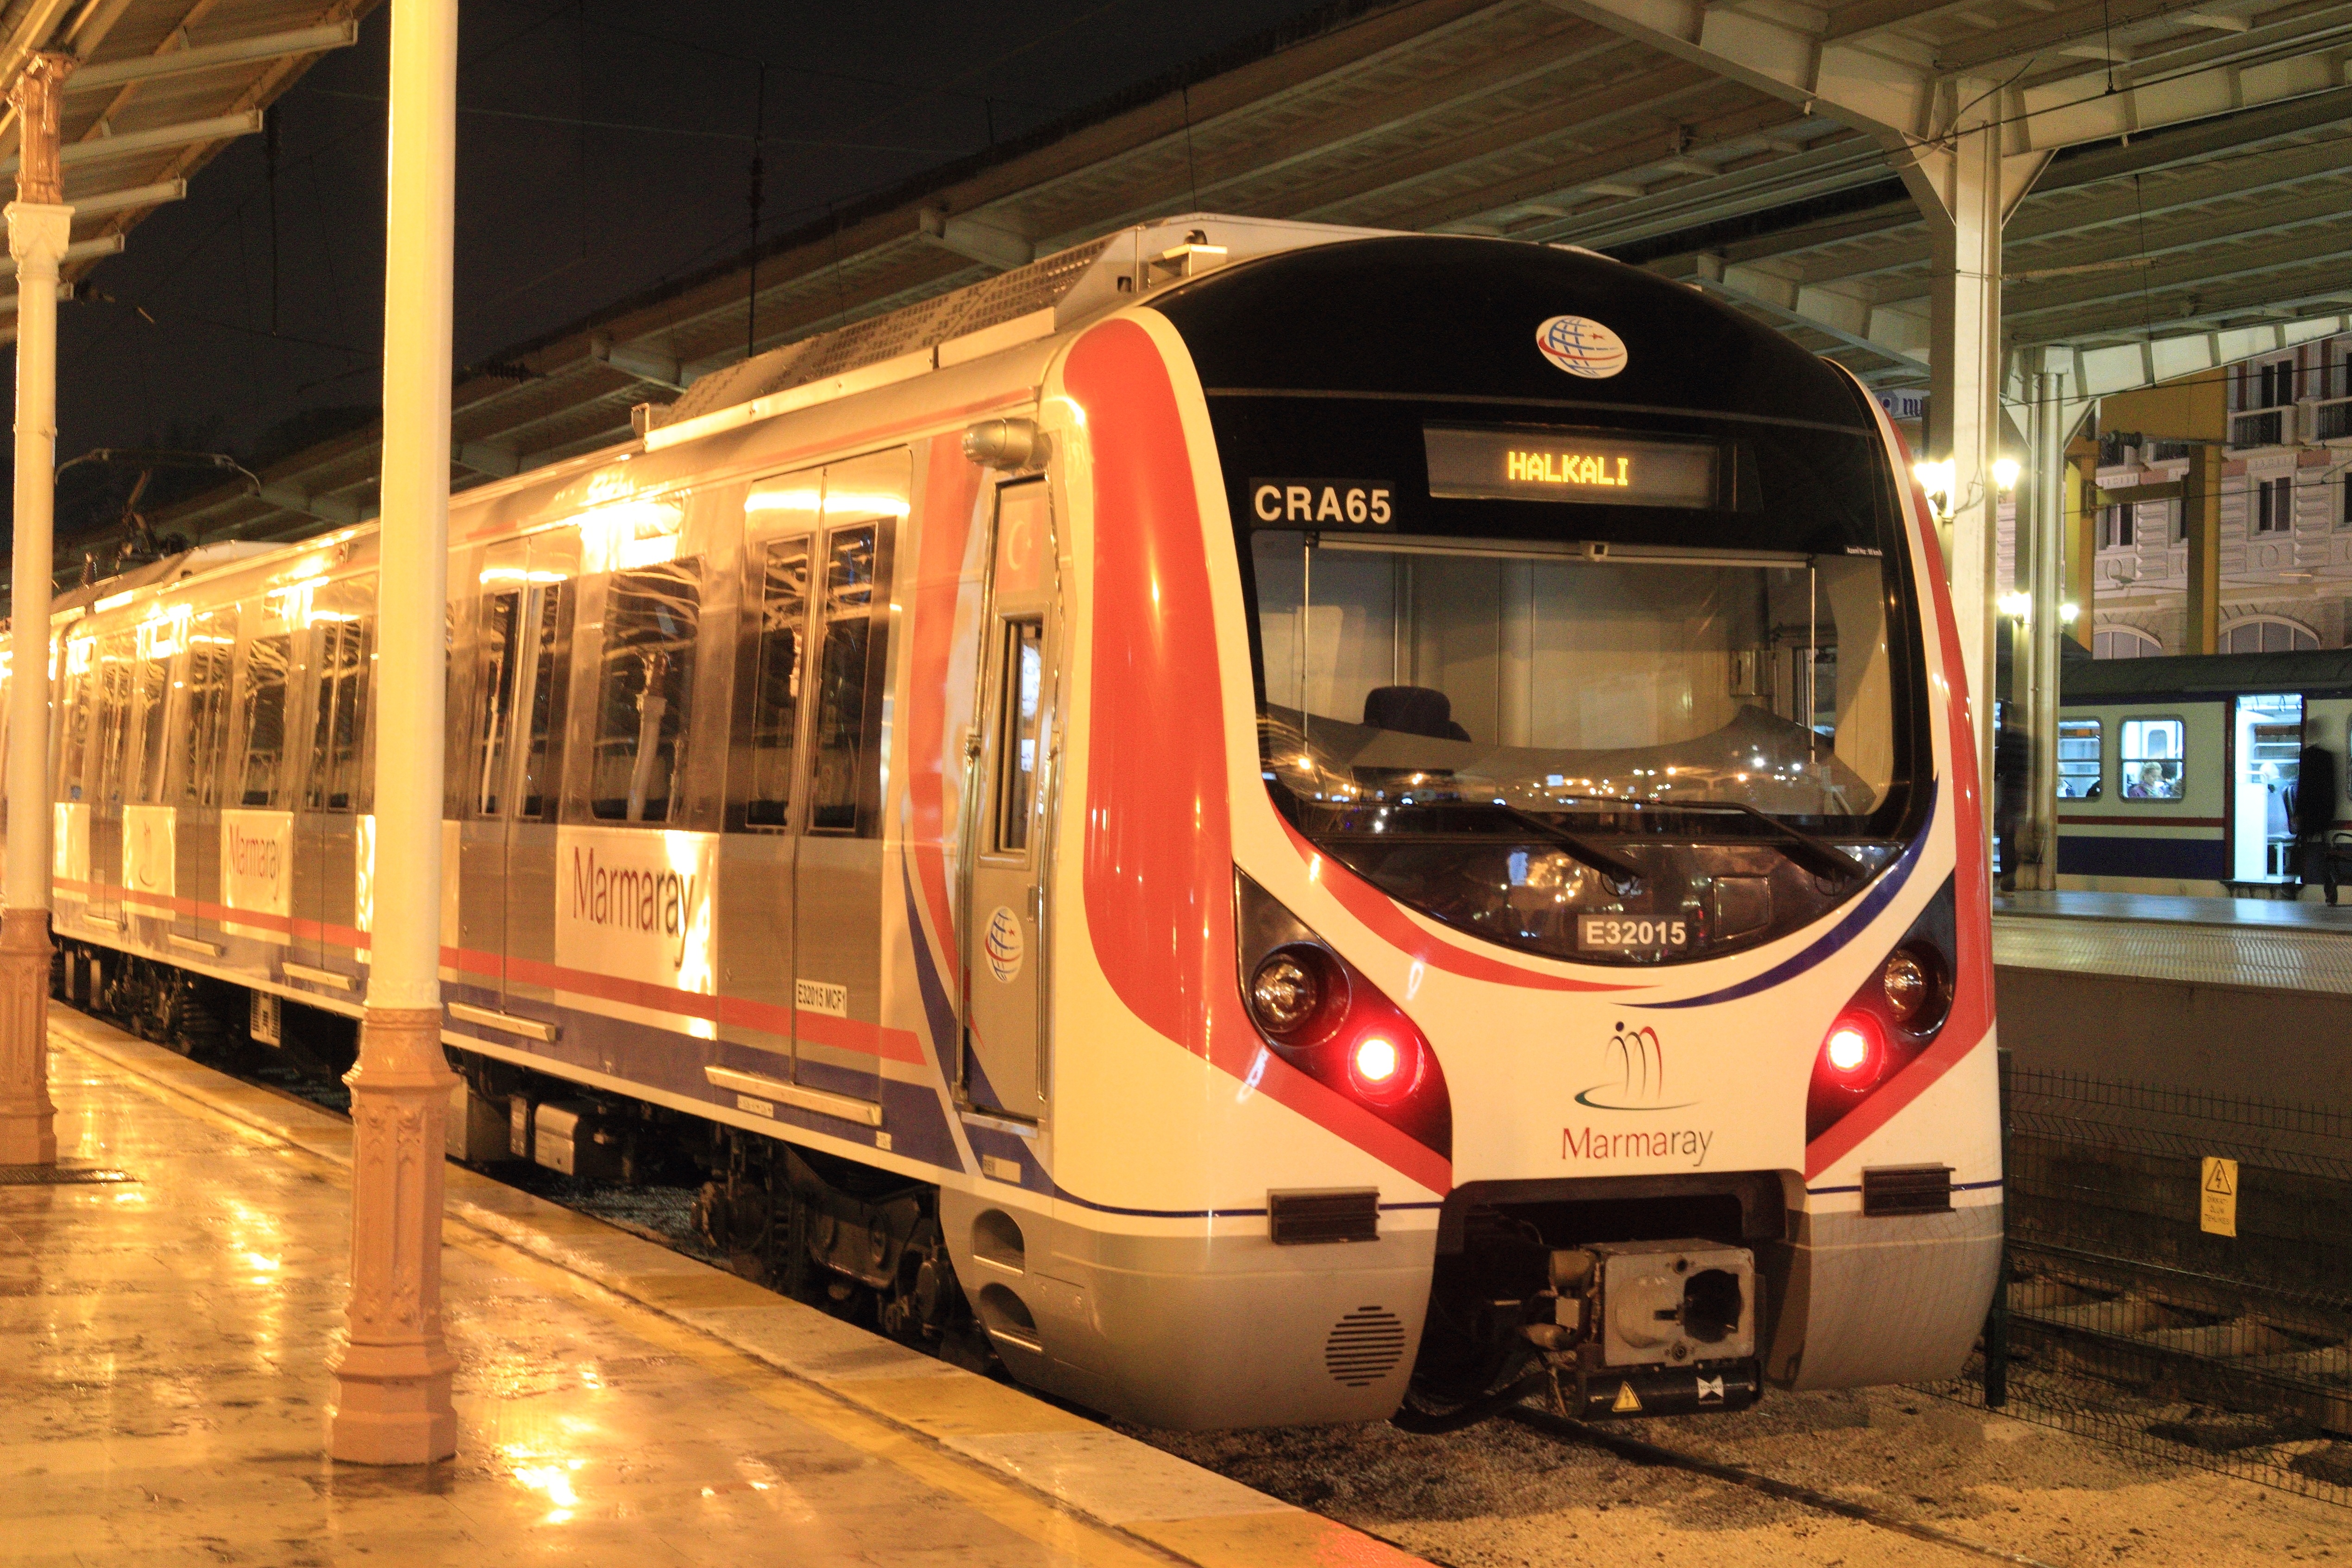
train, transport, vehicle, station, public transport, turkey, istanbul, passenger, rail transport, land vehicle, metropolitan area, rapid transit